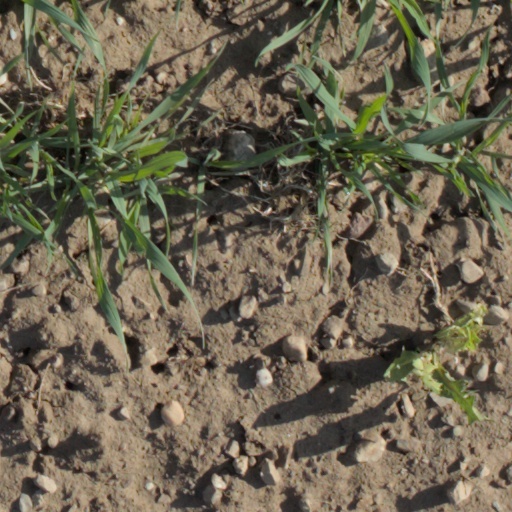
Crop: wheat